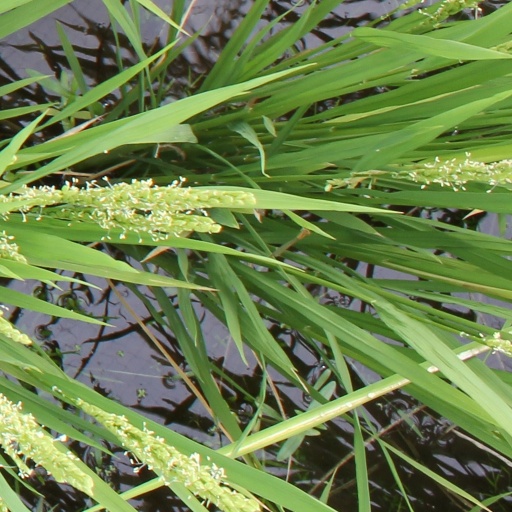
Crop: rice